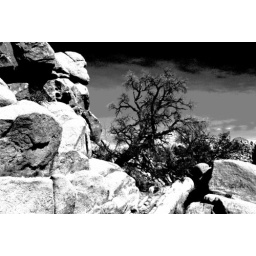
Ominous sky in Joshua tree